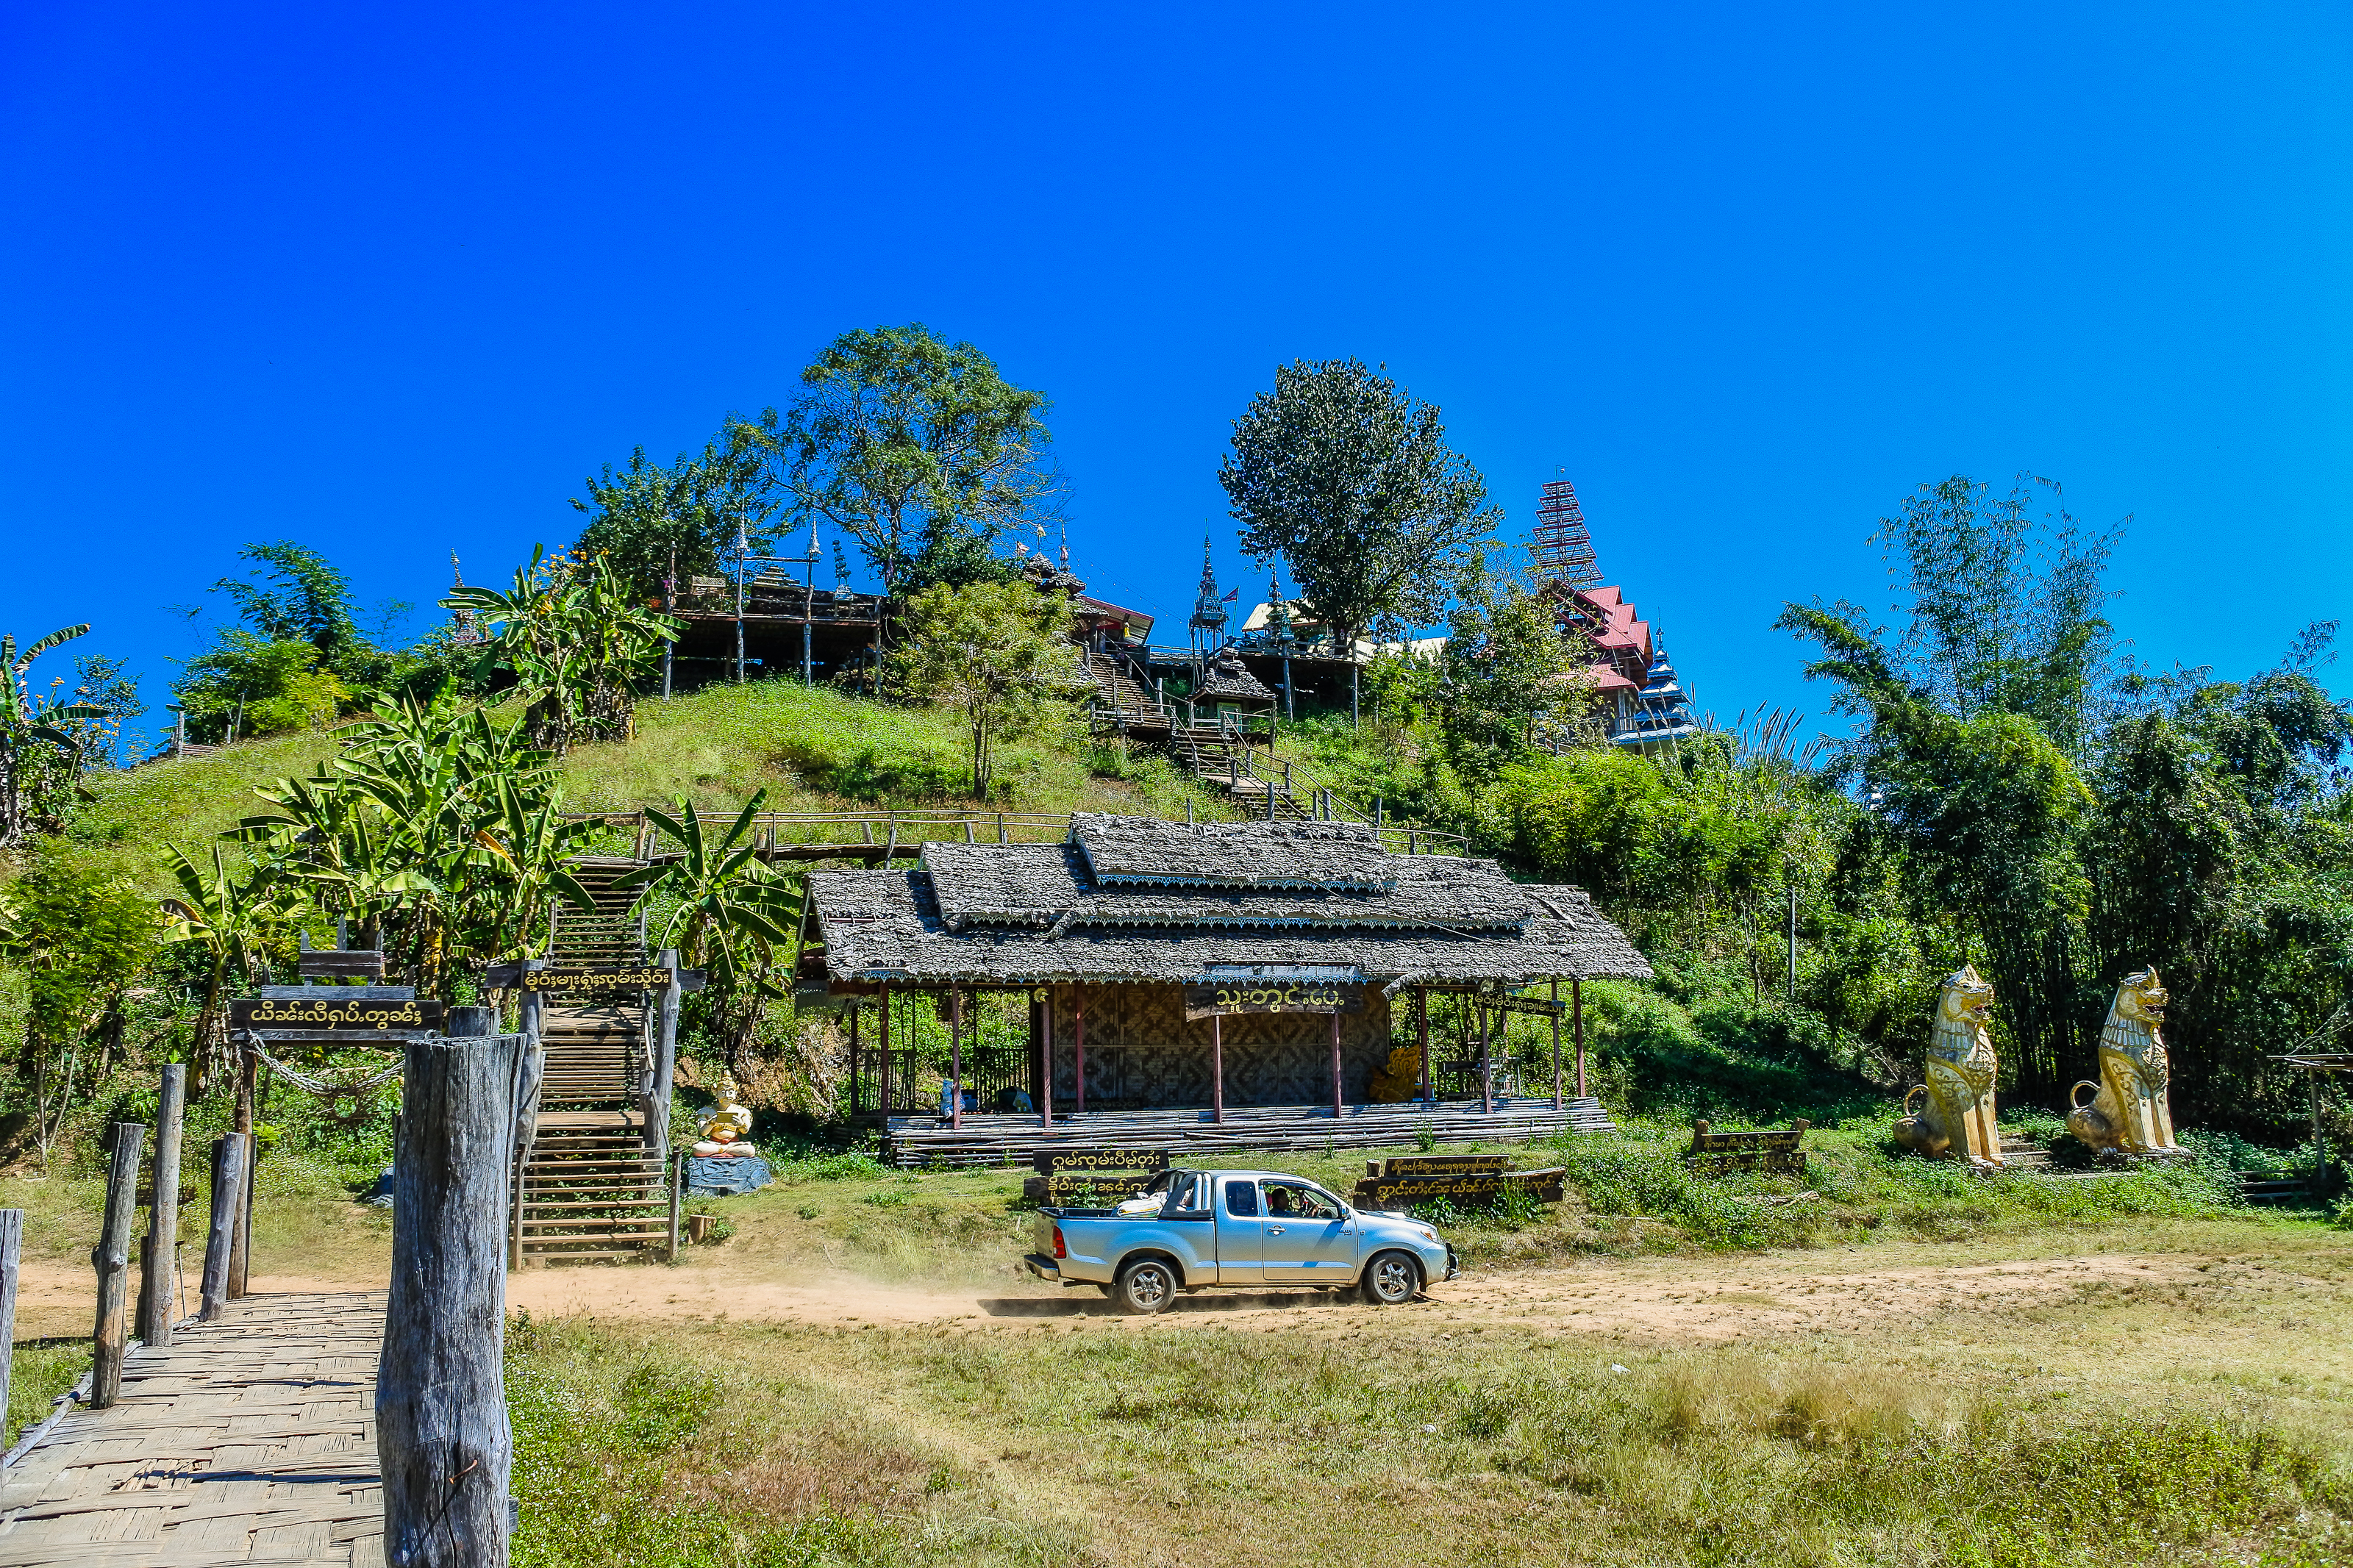
country, hut, rural, northern, beautiful, son, leaves, thailand, luxuriant, season, landmark, nobody, sky, new, rain, agricuture, natural, thai, ancient, morning, bamboo, hong, light, bridge, fields, sunrise, flags, tourism, sun, mist, mae, popular, art, famous, green, historic, nature, countryside, asia, sutongpe, rice, outdoor, cuture, horizon, wooden, sunset, temple, river, travel, landscape, natural landscape, tree, rural area, house, vehicle, building, real estate, hill station, car, home, plant community, plant, village, road, national park, estate, hill, farm